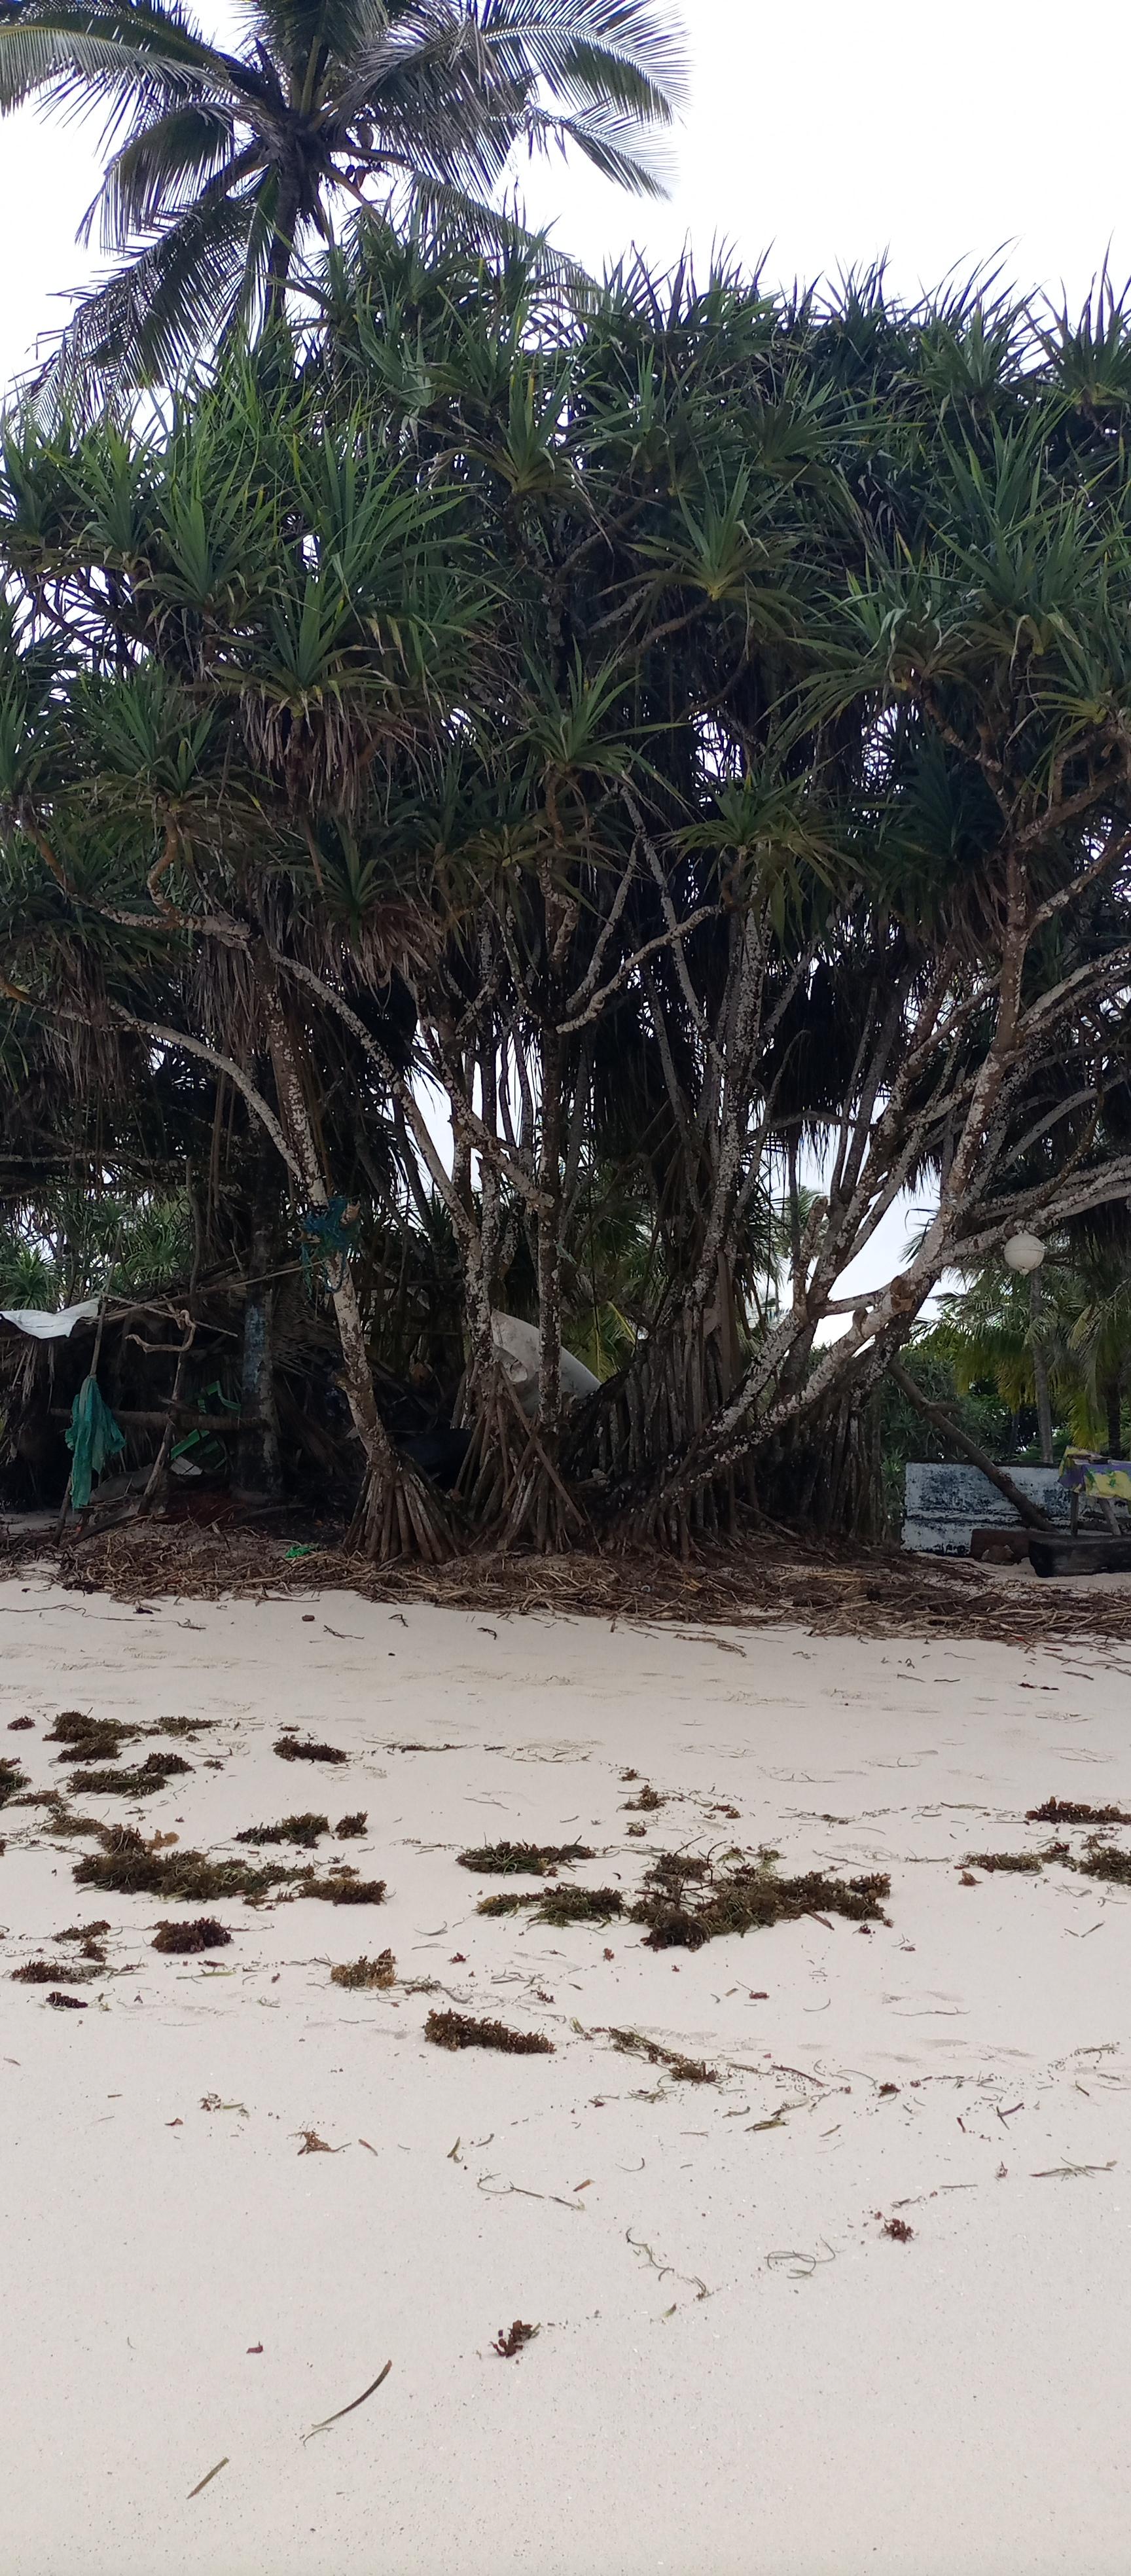
Pwani yenye mchanga mweupe, inaonekana ikiwa na miti mirefu yenye majani mengi ya kijani kibichi, iliosimama kwa nguvu nyuma yake. Baadhi ya majani yaliokauka na matope yametapakaa kwenye mchanga. Mbali kidogo upande wa kushoto kuna miti ya minazi inayoonekana juu ya miti mingine.